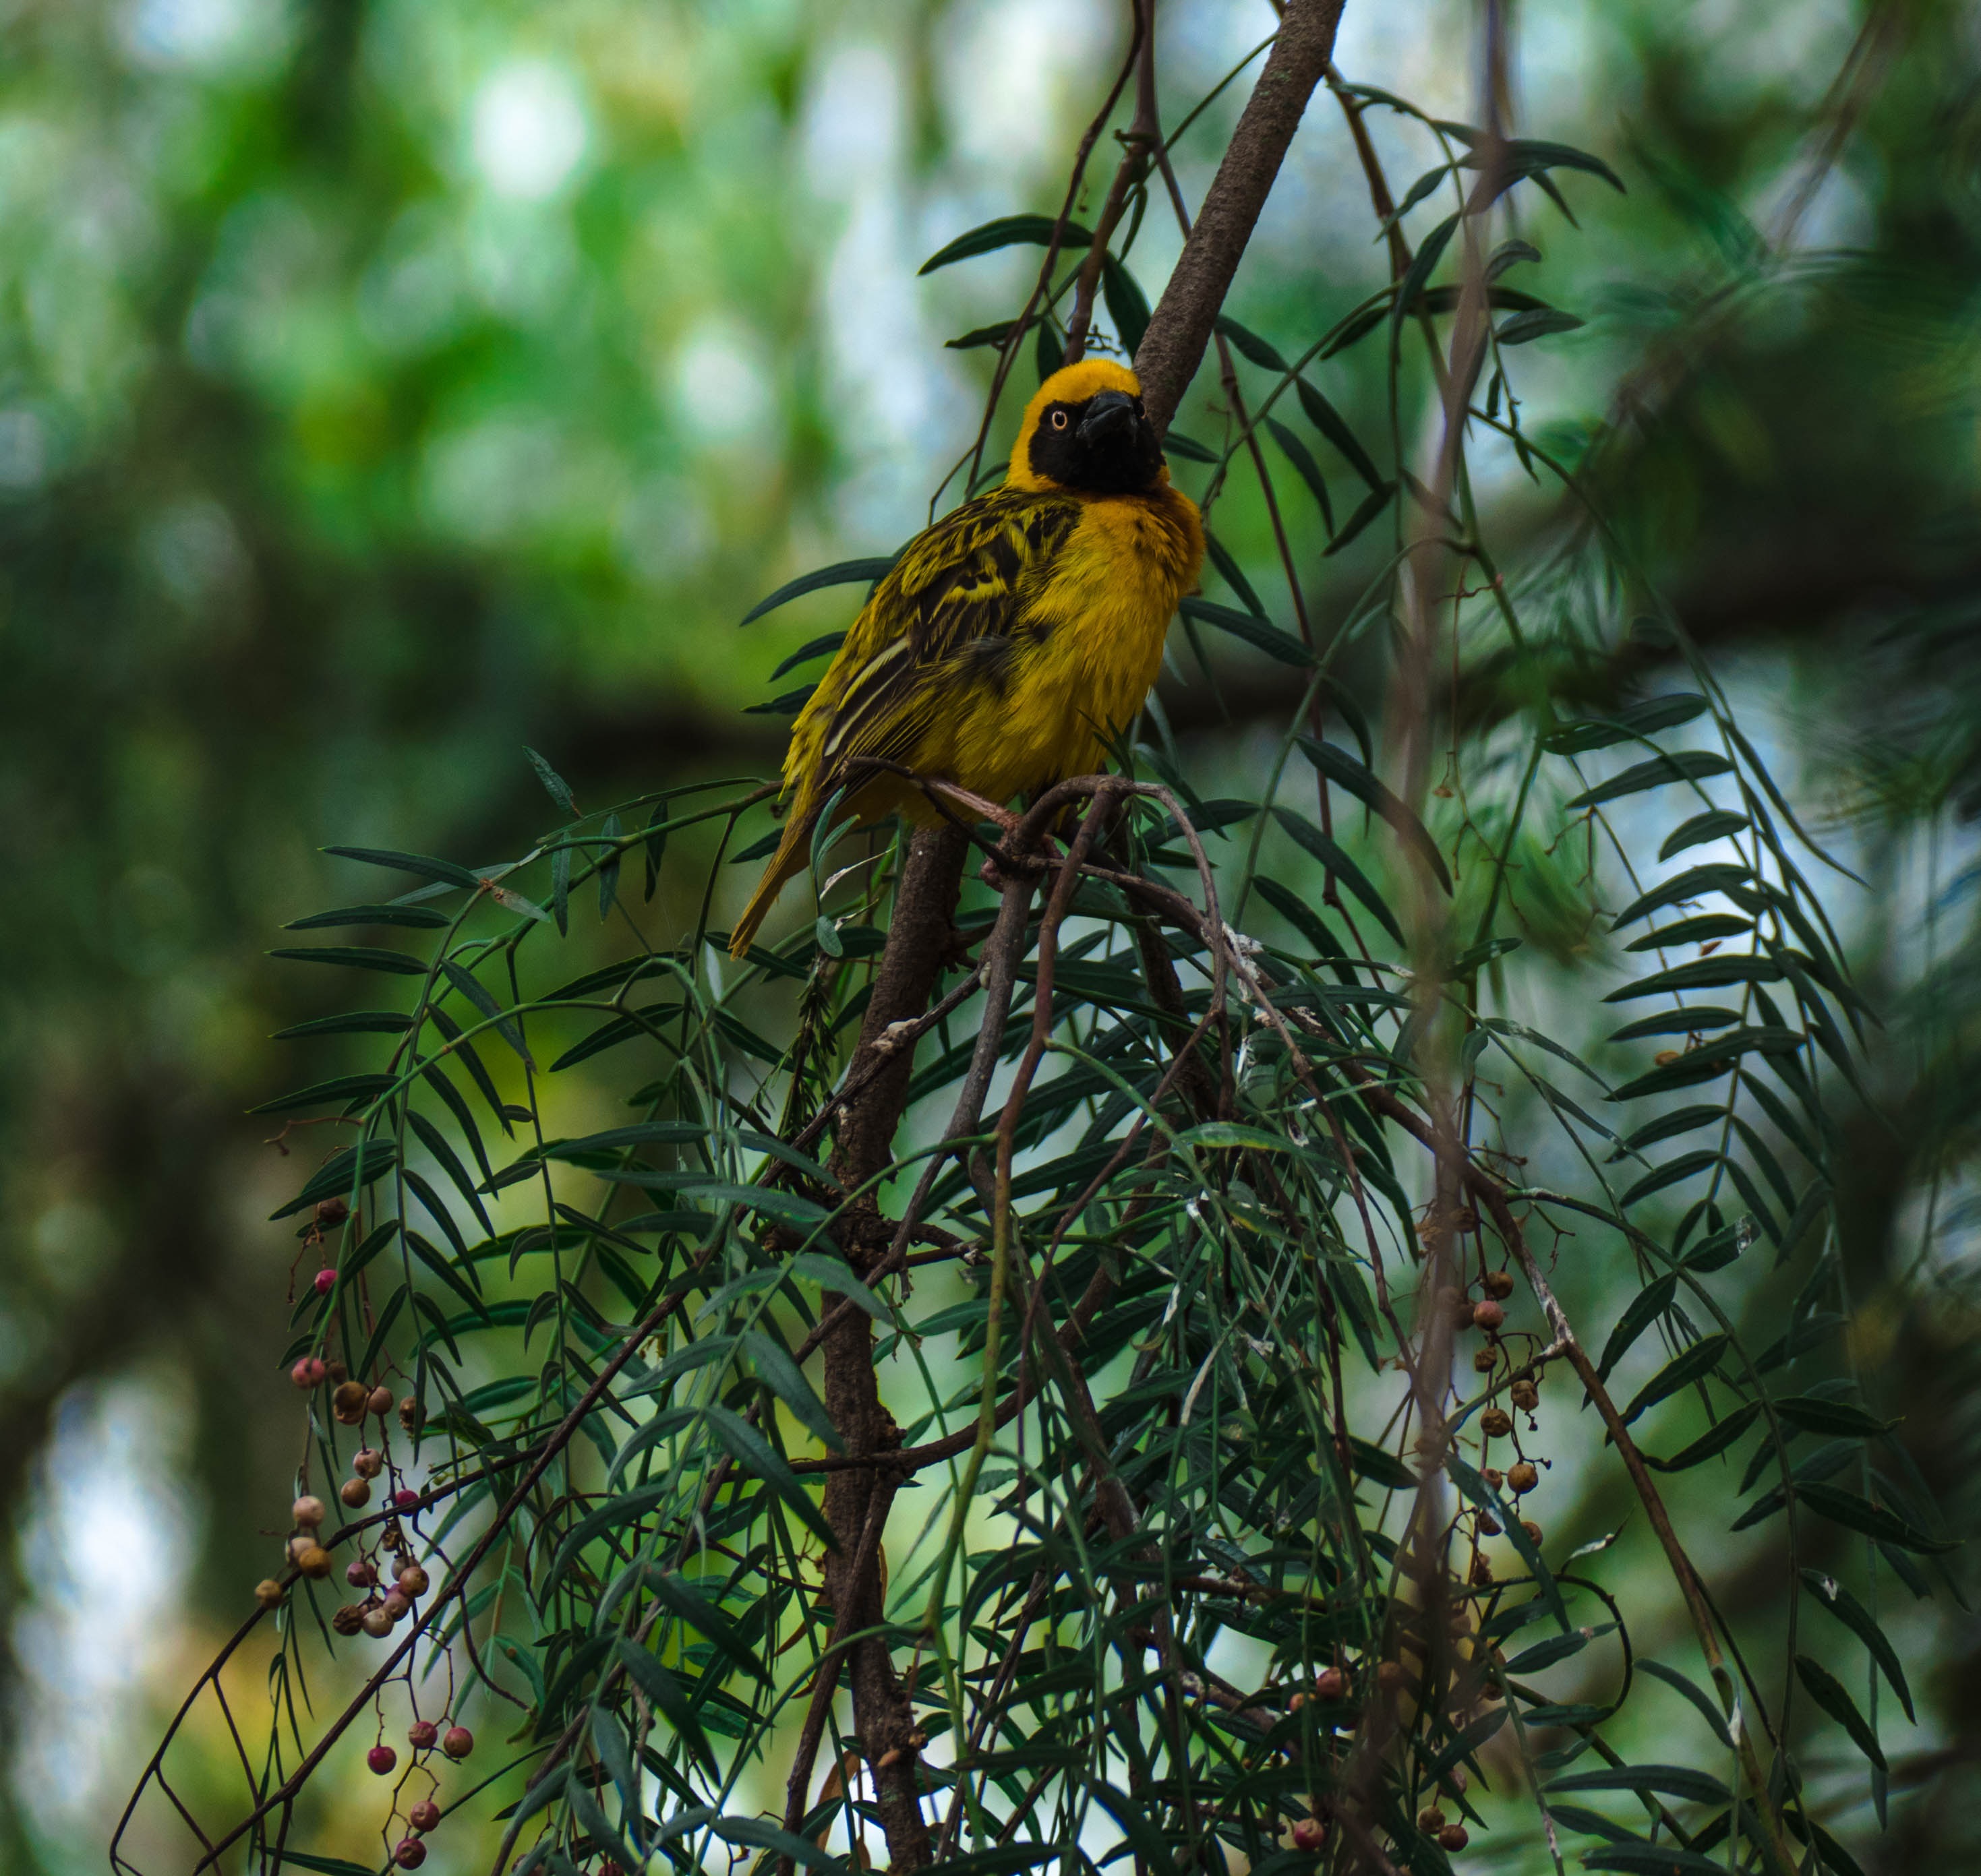
branch, bird, flower, wildlife, jungle, africa, botany, flora, feather, fauna, national, wings, rainforest, finch, watching, safari, old world flycatcher, perching bird, southern masked weaver